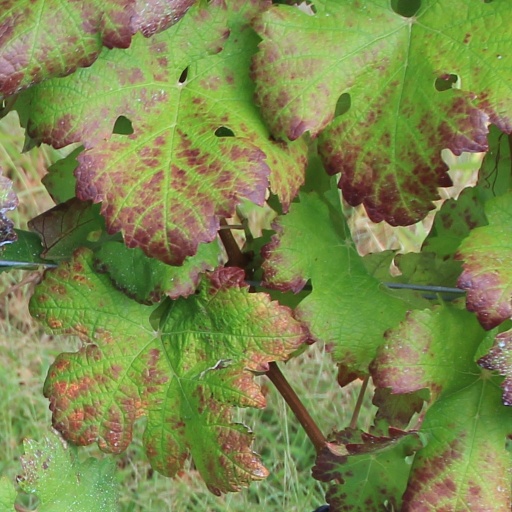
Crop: grape